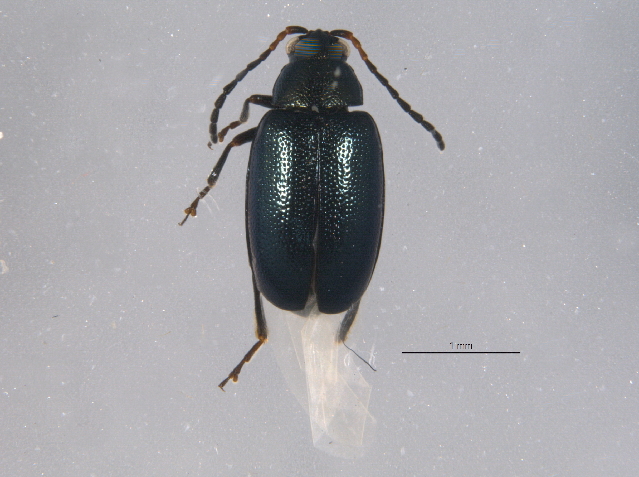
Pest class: crucifer_flea_beetle